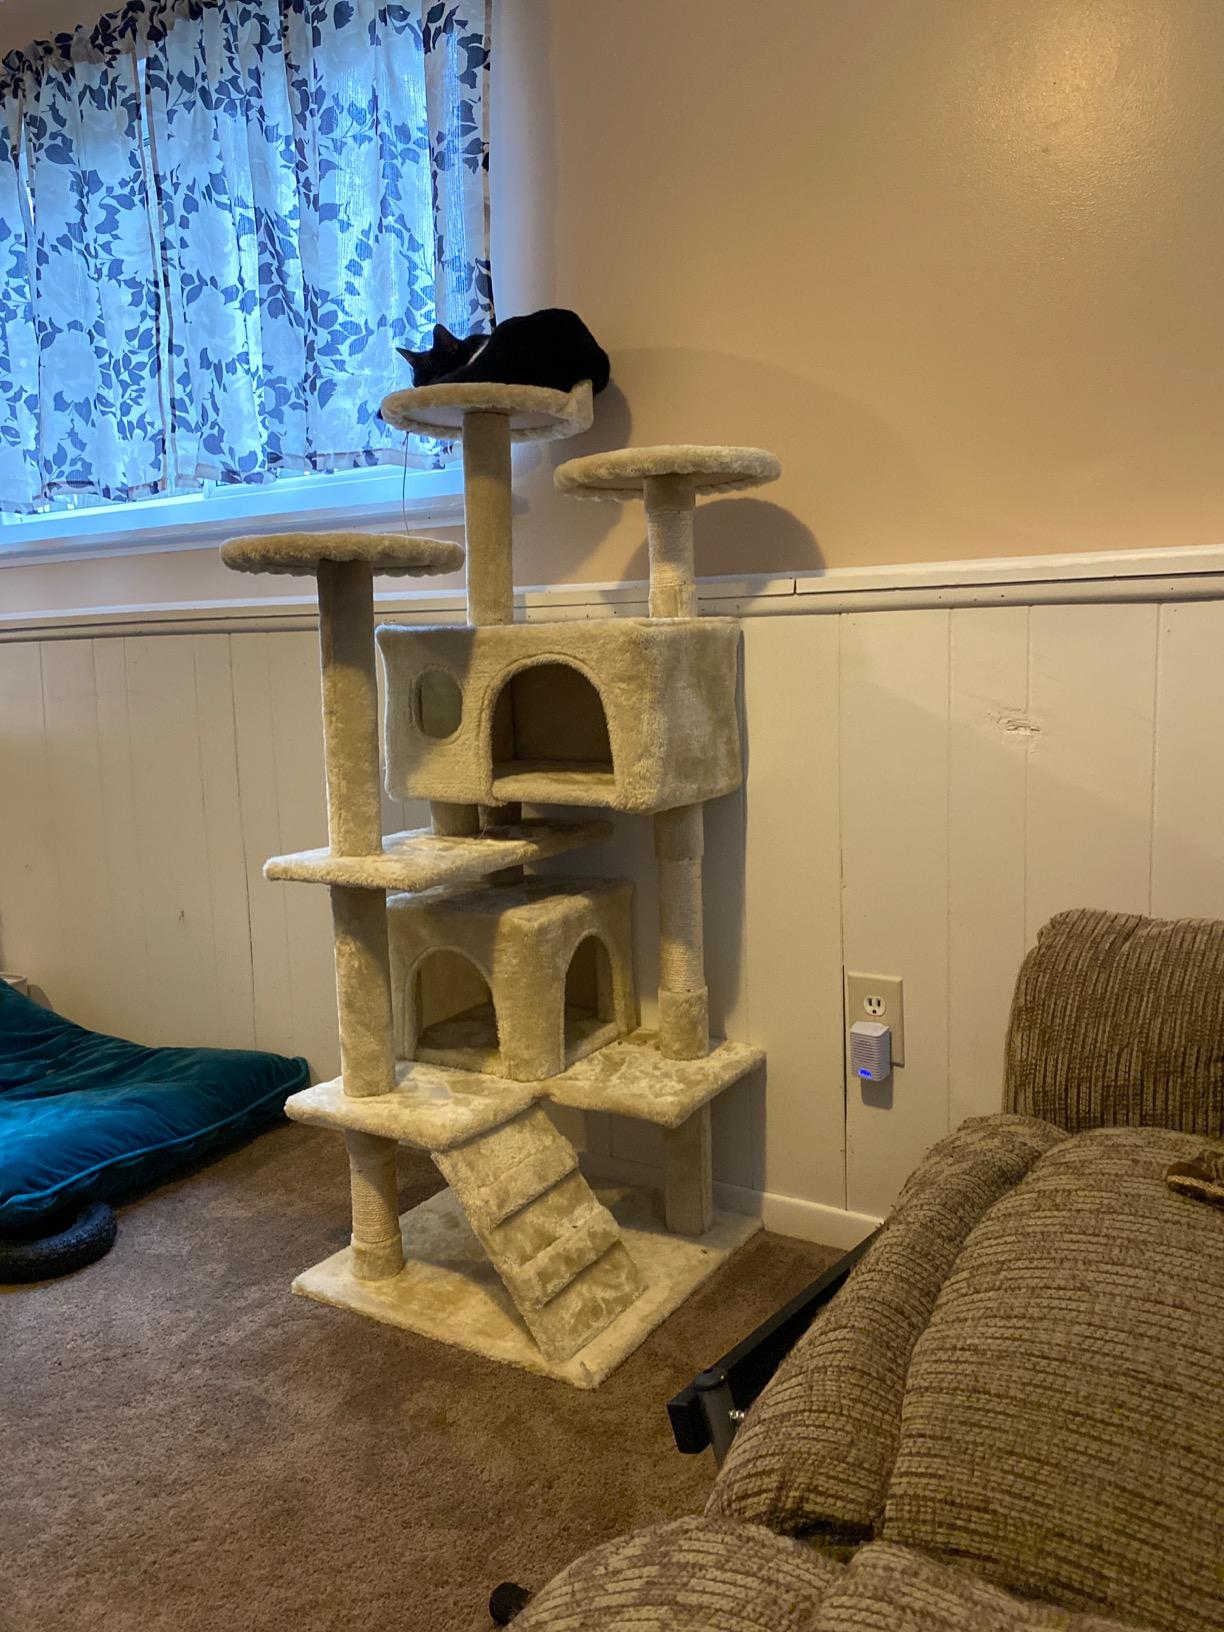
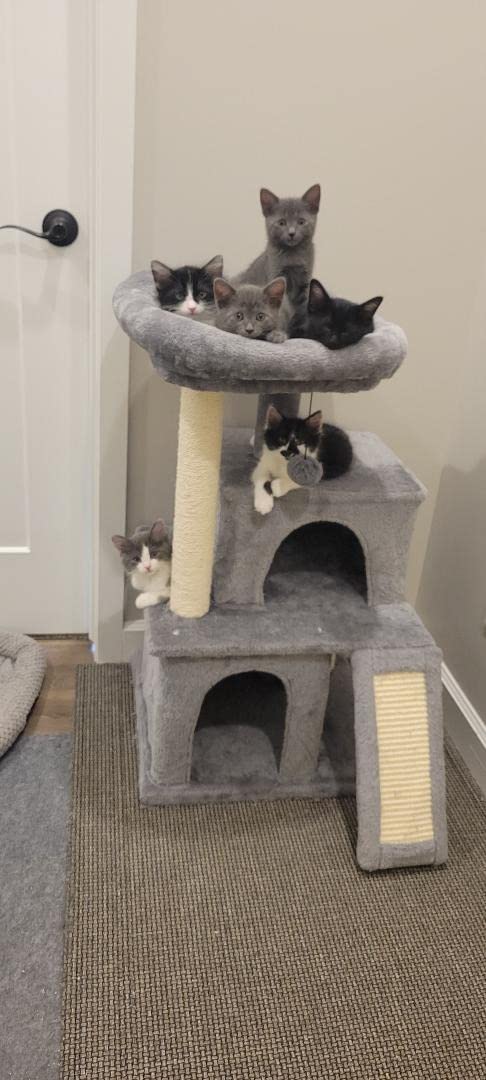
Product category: items_cat tree
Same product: no